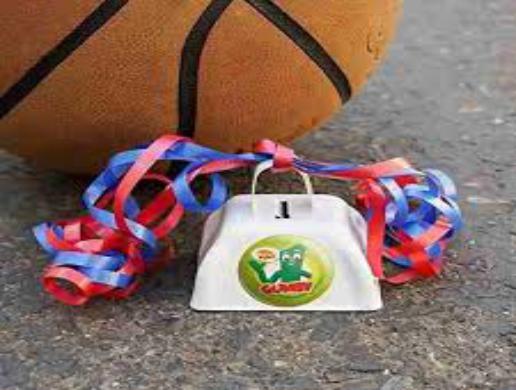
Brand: gumby
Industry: Clothes